Strategic fighter

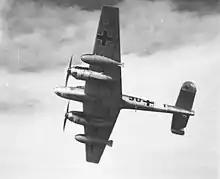
A Messerschmitt Bf 110 with range-extending drop tanks

A strategic fighter is a fast, well-armed and long-range fighter aircraft, capable of fulfilling roles such as that of an escort fighter protecting bombers, a penetration fighter carrying out offensive sorties of its own far into enemy territory, and of maintaining standing combat air patrols at significant distance from its home base.